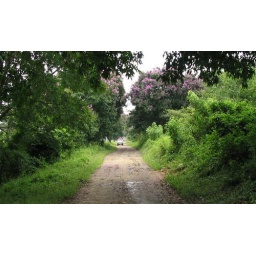
During rainy reason in June, kajiranga forest have this purple flowers all over the place.